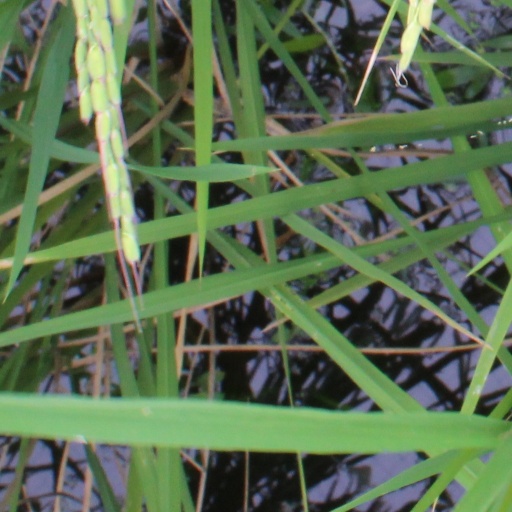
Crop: rice